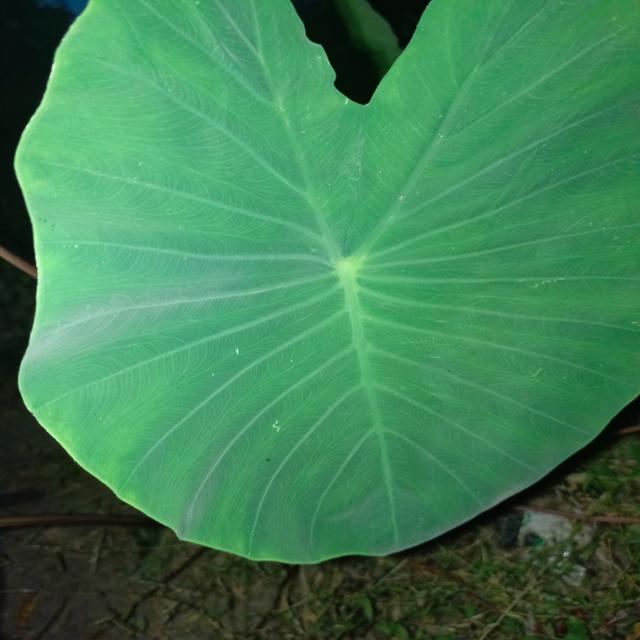
Label: Healthy